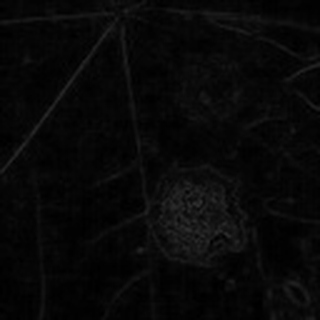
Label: cotton_target_spot